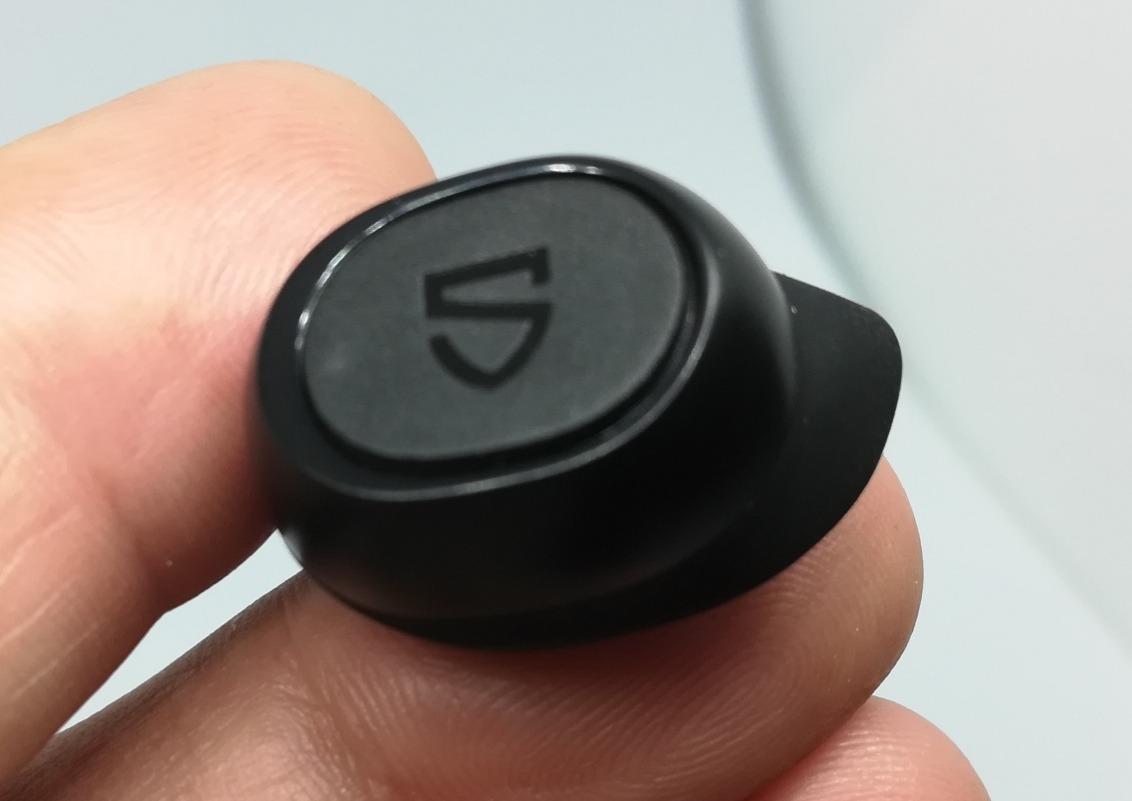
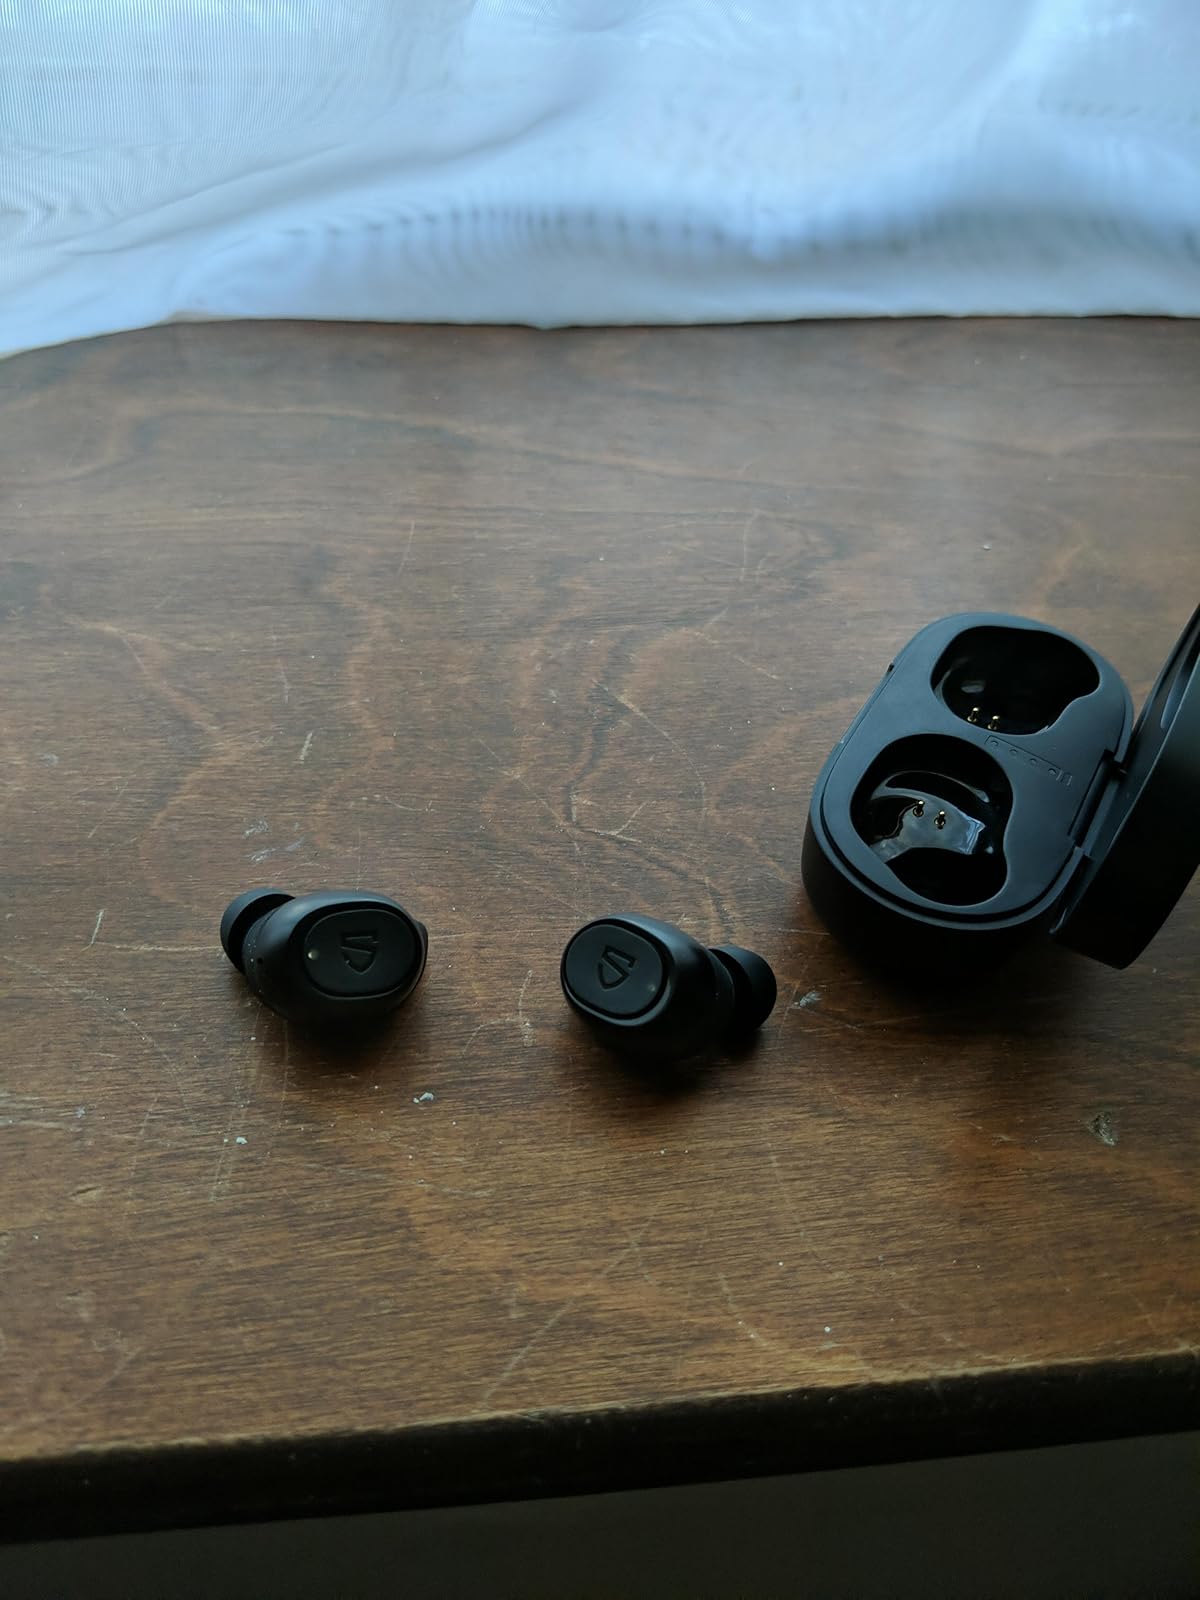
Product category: earbuds
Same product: yes